Pike County Airport (Ohio)

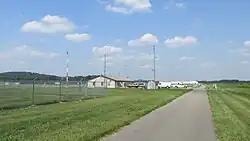
Pike County Airport

Pike County Airport is three miles northeast of Waverly, a village in Pike County, Ohio. The FAA's National Plan of Integrated Airport Systems for 2011–2015 categorized it as a "general aviation" facility.